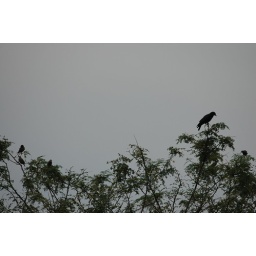
Crow in the tree opposite the street with some more birds in carefully chosen distance.